List of Afghan security forces fatality reports in Afghanistan

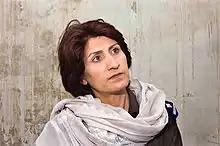
Malalai Kakar was assassinated in the morning outside her house on 28 September 2008.

"Note: Most of these annual numbers are per the Afghan calendar which starts on March 21 of the Gregorian calendar."